Madhumati

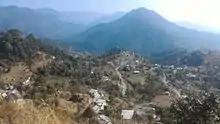
The Ghorakhal mountain range, one of the filming locations.

Bengali filmmaker Bimal Roy's 1955 film "Devdas" was commercially unsuccessful, jeopardising his company Bimal Roy Productions; he needed a commercial success to survive. The story of "Madhumati" was written by the Bengali filmmaker Ritwik Ghatak. He shared the story with Roy, who immediately liked it and started developing the film with Debu Sen as the assistant director. The dialogues were written by Rajinder Singh Bedi in the Urdu script. Manohari Singh was selected for composing the film's music after Roy heard him playing in Kolkata.